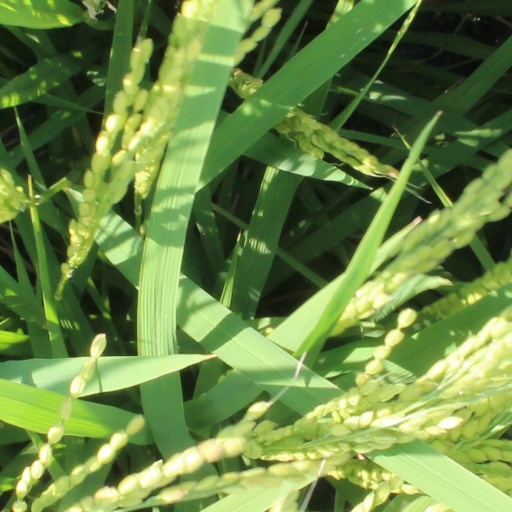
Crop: rice